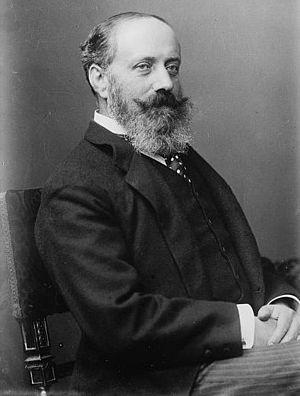
L'ambassade d'Allemagne en Russie est la représentation diplomatique de l'Allemagne auprès de la Fédération de Russie. Elle est située au nᵒ 56 rue Mosfilmovskaya à Moscou, la capitale du pays, et son ambassadeur est, depuis 2014, Rüdiger von Fritsch.
Le comte, puis après 1888, prince Hugo Julius Raoul Eduard Leszczyc von Radolin, né le 1ᵉʳ avril 1841 à Posen et mort le 12 juillet 1917 au château de Jarotschin, est un diplomate allemand qui fut ambassadeur à Paris.